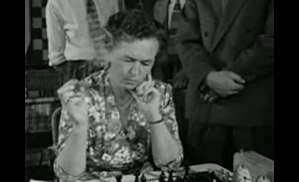
Ingrid Larsen (skak)
Ingrid Larsen var en dansk skakspiller, der havde titlen som kvindelig international mester. Hun vandt danmarksmesterskabet i skak for kvinder 17 gange, hvilket er det højeste nogensinde.